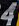
Number: 4